Damiano Carrara

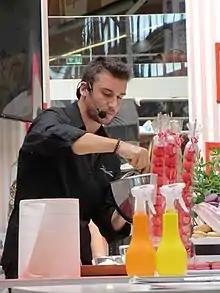
Damiano Carrara bakes a crostata for a cooking demo in Bologna, Italy.

In May 2016, Carrara was announced as a contestant for the twelfth season of "Food Network Star". He survived until midway through the season finale, finishing in third place. In October 2016, he served as one of the judges in the second season of "Halloween Baking Championship".